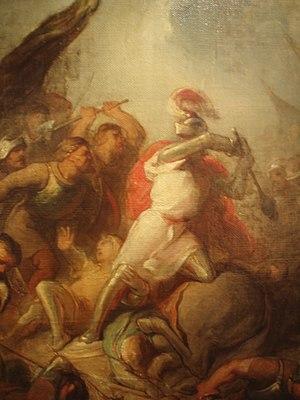
La bataille de Ane a mis aux prises, le 28 juillet 1227, Otto II de Lippe, l'évêque de la principauté d'Utrecht et les révoltés de Drenthe conduits par Rudolf de Coevorden. Elle s'est déroulée à proximité du village d'Ane, dans l'actuelle province d'Overijssel aux Pays-Bas. Rudolf de Coevorden a remporté une victoire éclatante, Otto de Lippe mourant au cours du combat.
Cette page concerne l'année 1227 du calendrier julien.